Psilocybe

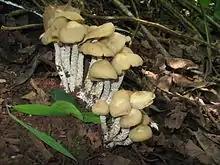
"P. zapotecorum", Mexico

Hallucinogenic species of "Psilocybe" have a long history of use among the native peoples of Mesoamerica for religious communion, divination, and healing, from pre-Columbian times up to the present day. Hallucinogenic "Psilocybe" were known to the aboriginal Mexicans as "teonanácatl" (literally "divine mushroom") and were reportedly served at the coronation of Moctezuma II in 1502. After the Spanish conquest of the Americas, the use of hallucinogenic plants and mushrooms, like other pre-Christian traditions, was forcibly suppressed and driven underground.